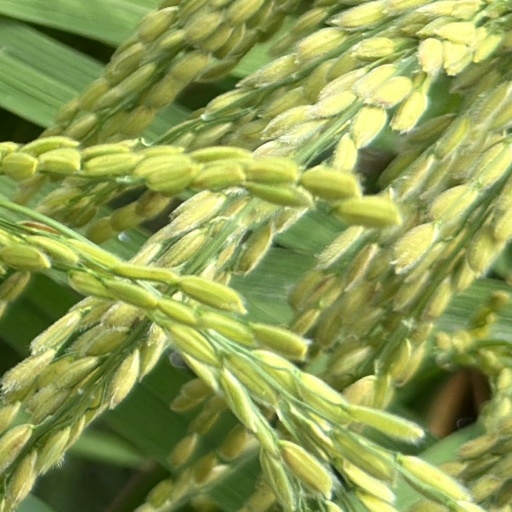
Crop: rice